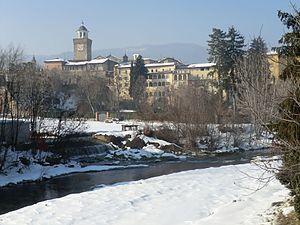
Busca est une commune italienne d'environ 10 000 habitants, située dans la province de Coni, dans la région Piémont, dans le nord-ouest de l'Italie, située à l'extrémité avale du val Maira, en bordure de la plaine de Coni. Elle fait partie de la Comunità montana Valli Grana e Maira. La ville est sur le cours de la rivière Maira.